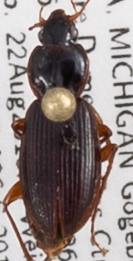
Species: Synuchus impunctatus
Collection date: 2018-08-22
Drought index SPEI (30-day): -0.842
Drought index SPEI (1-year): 0.32
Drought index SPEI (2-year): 1.578